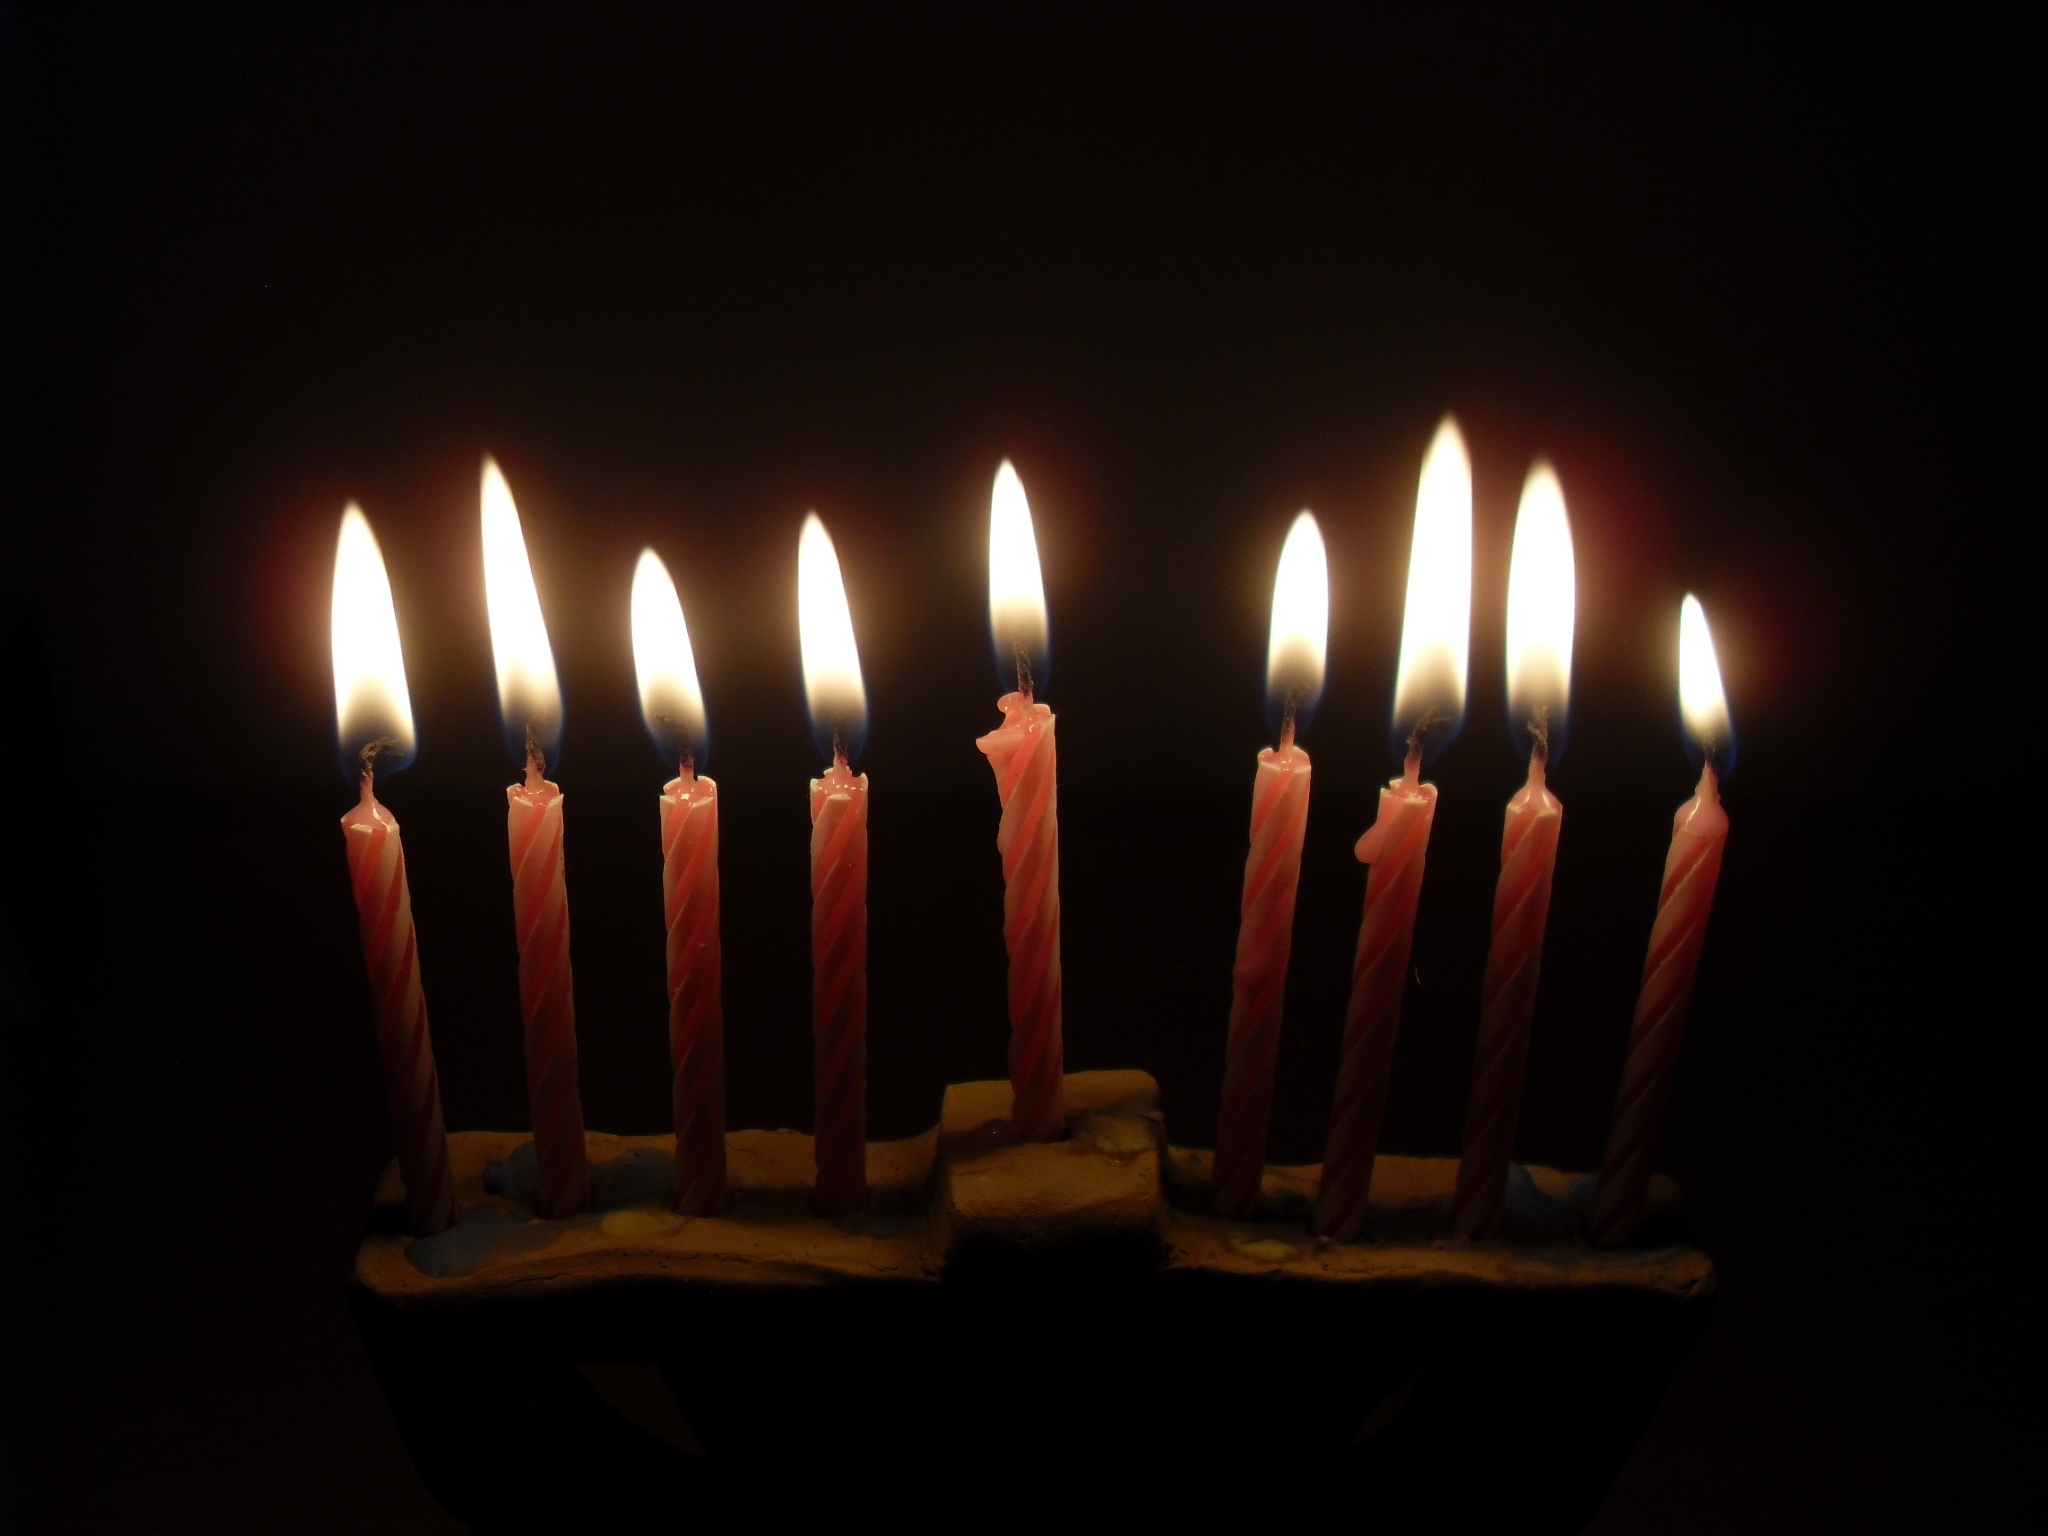
light, decoration, holiday, flame, religion, darkness, candle, christmas, lighting, candlestick, advent, festival, lights, candles, holidays, event, mood, hanukkah, spend, judemtum